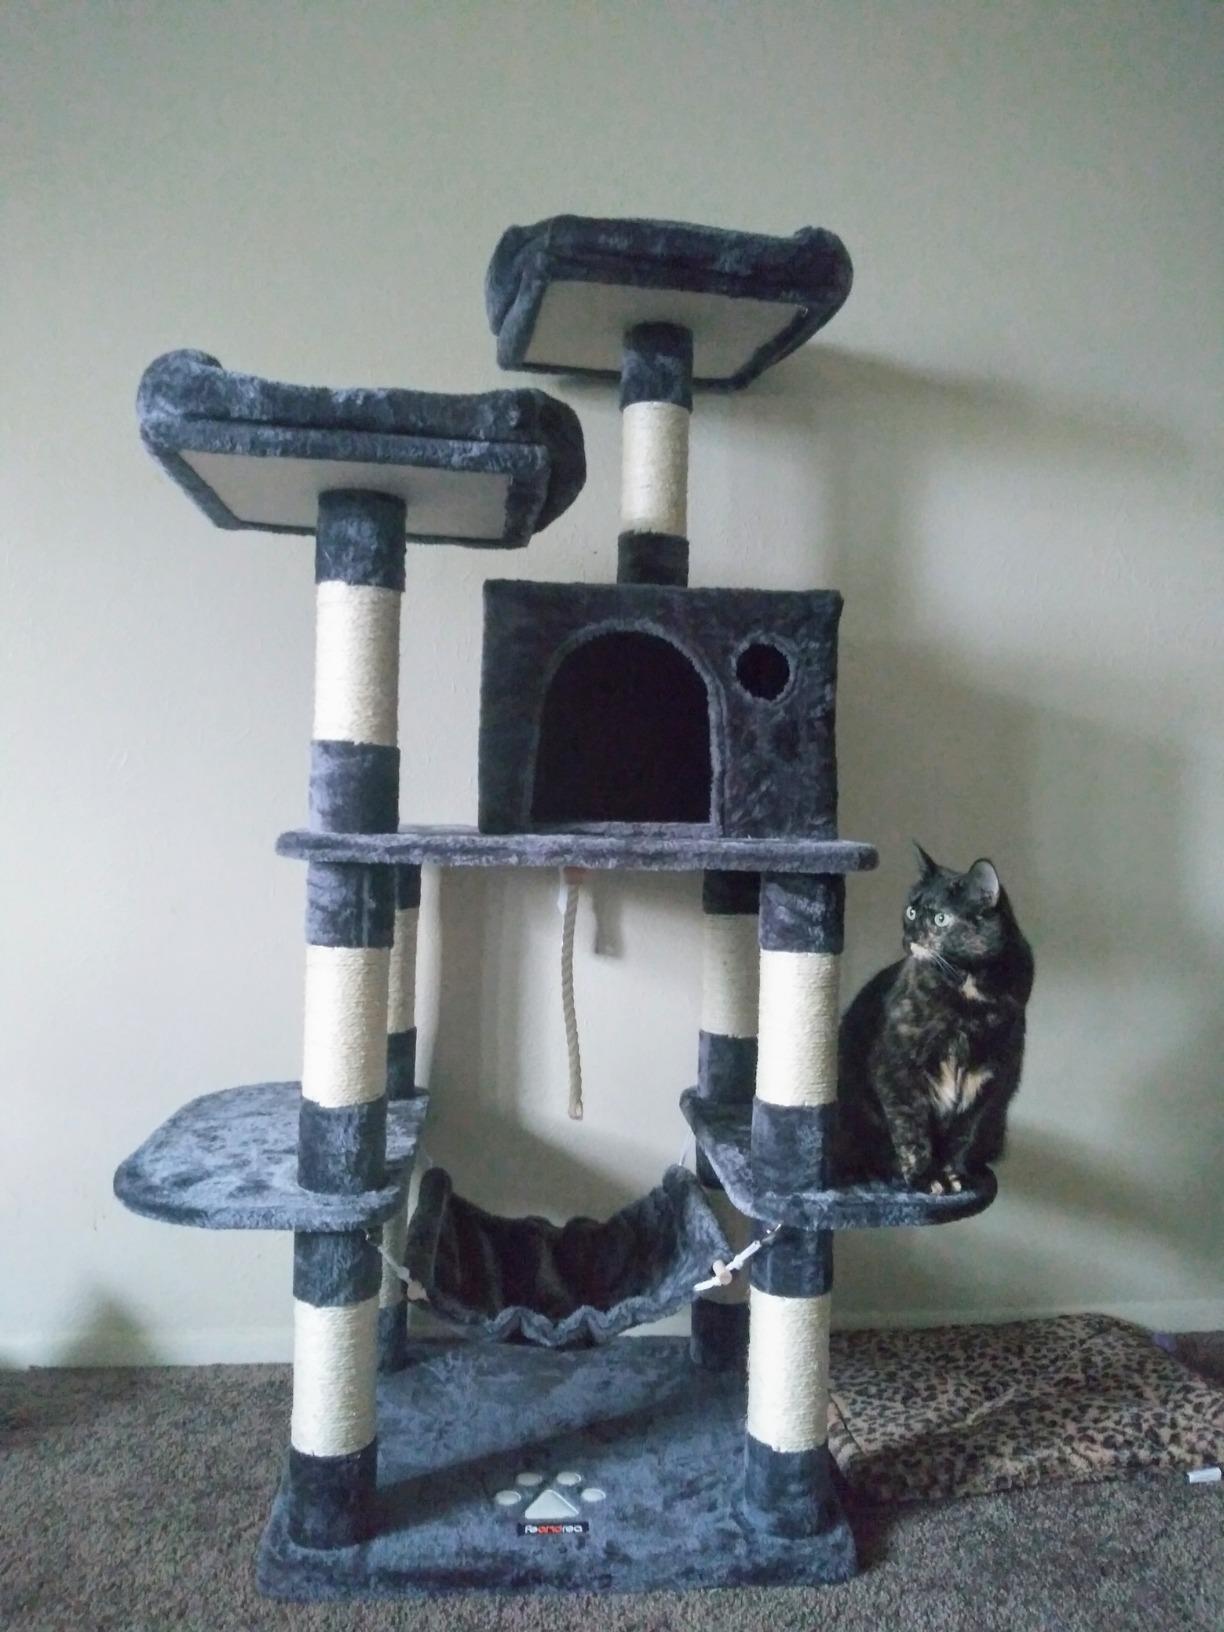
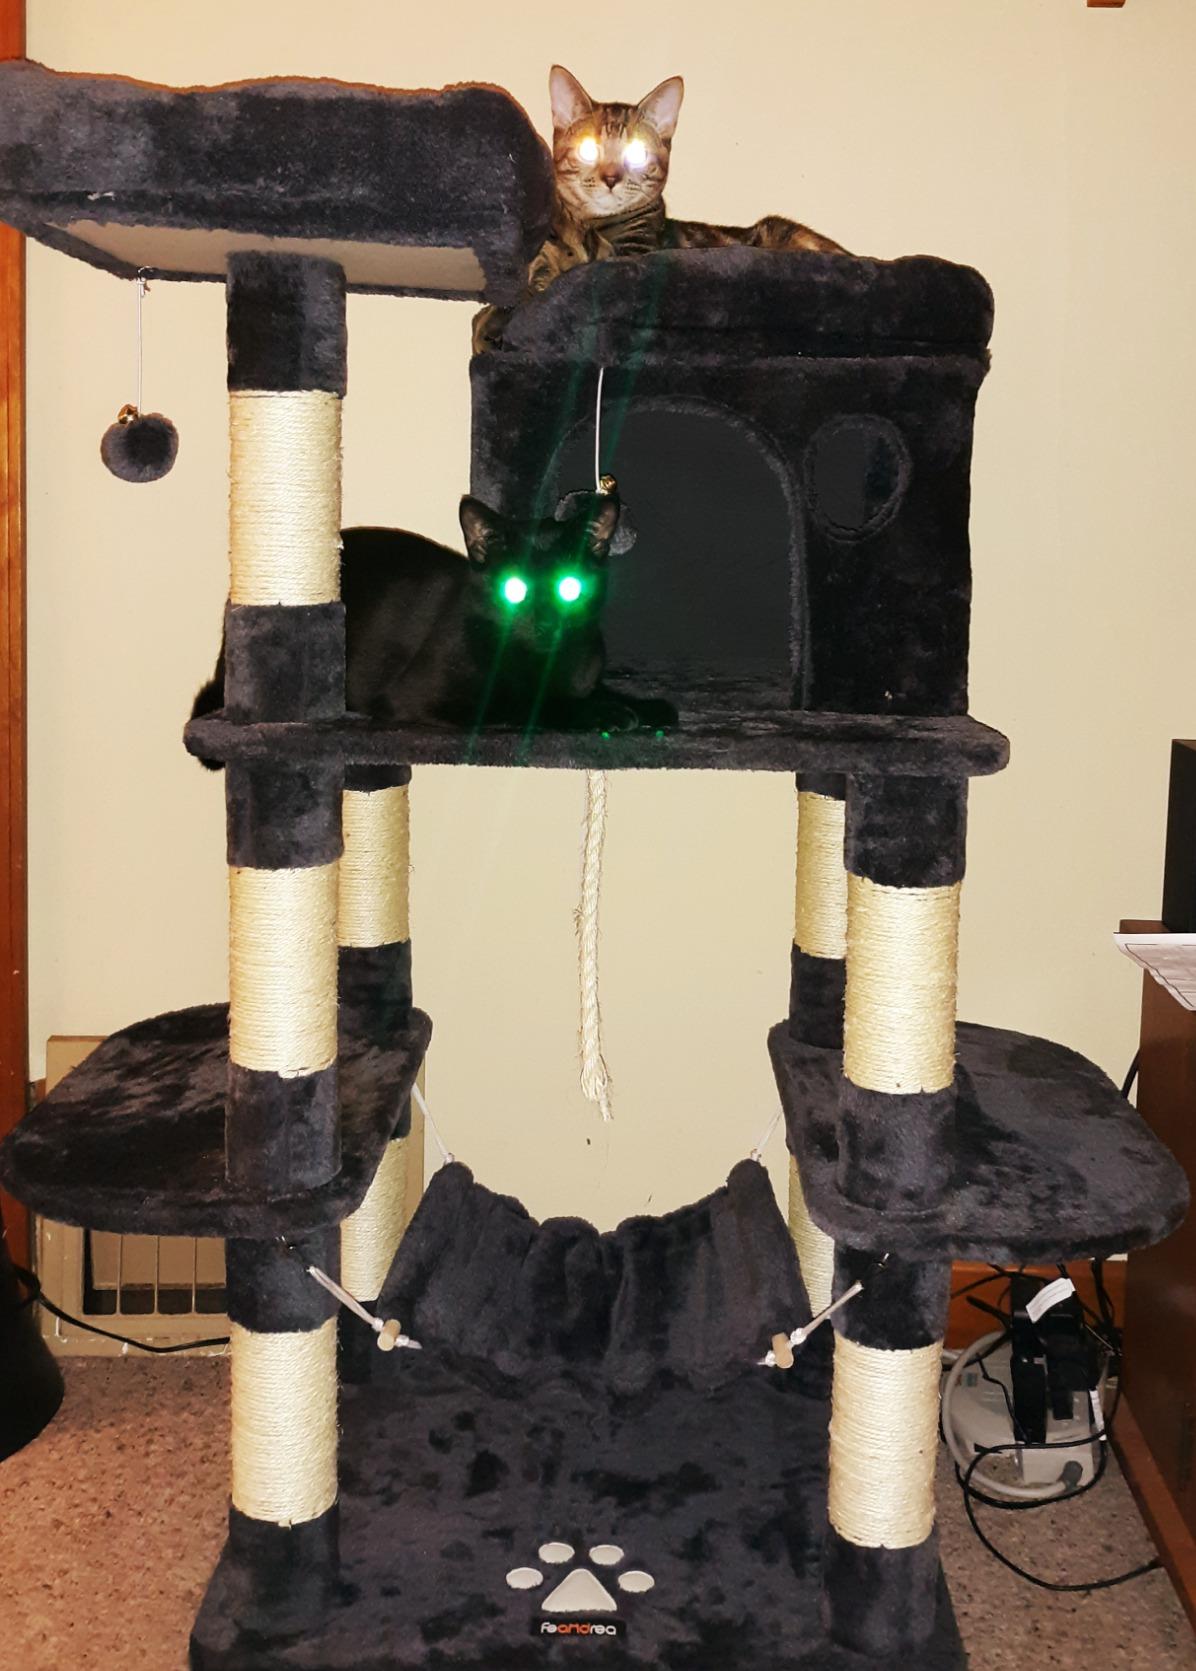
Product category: items_cat tree
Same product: yes